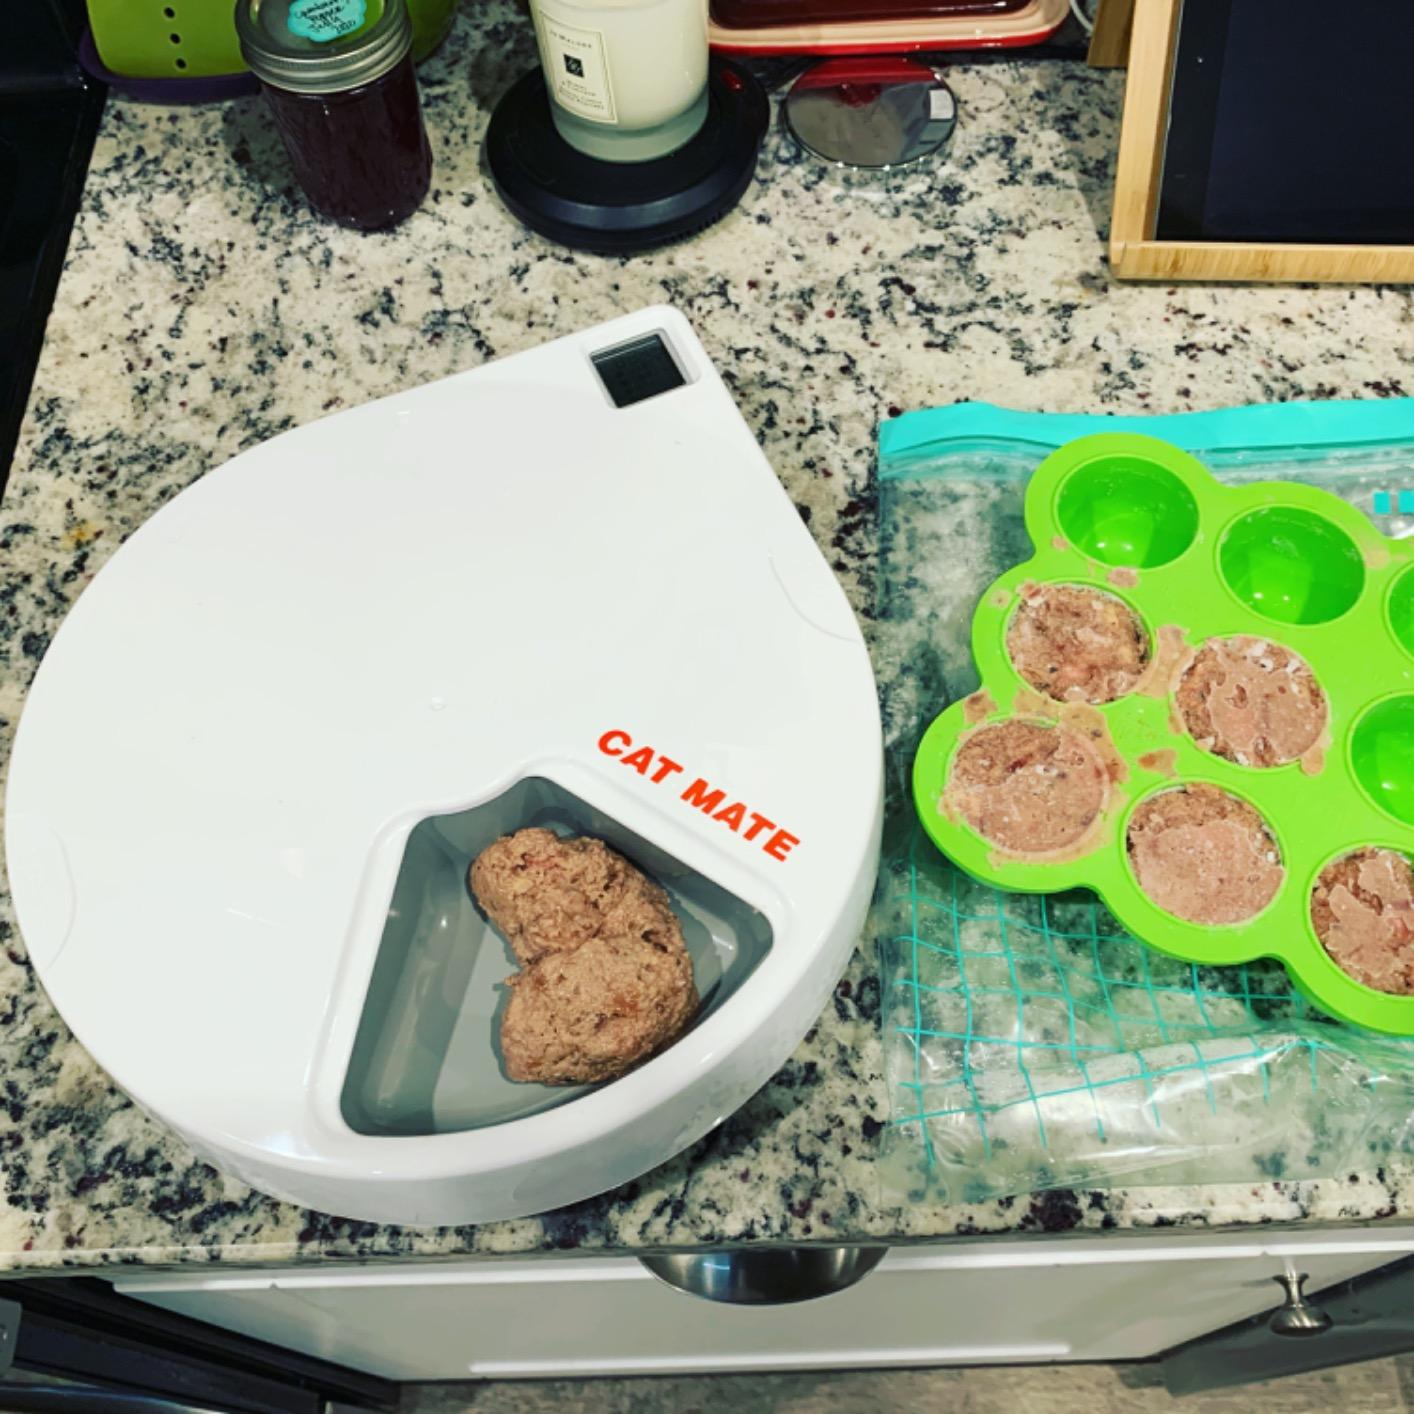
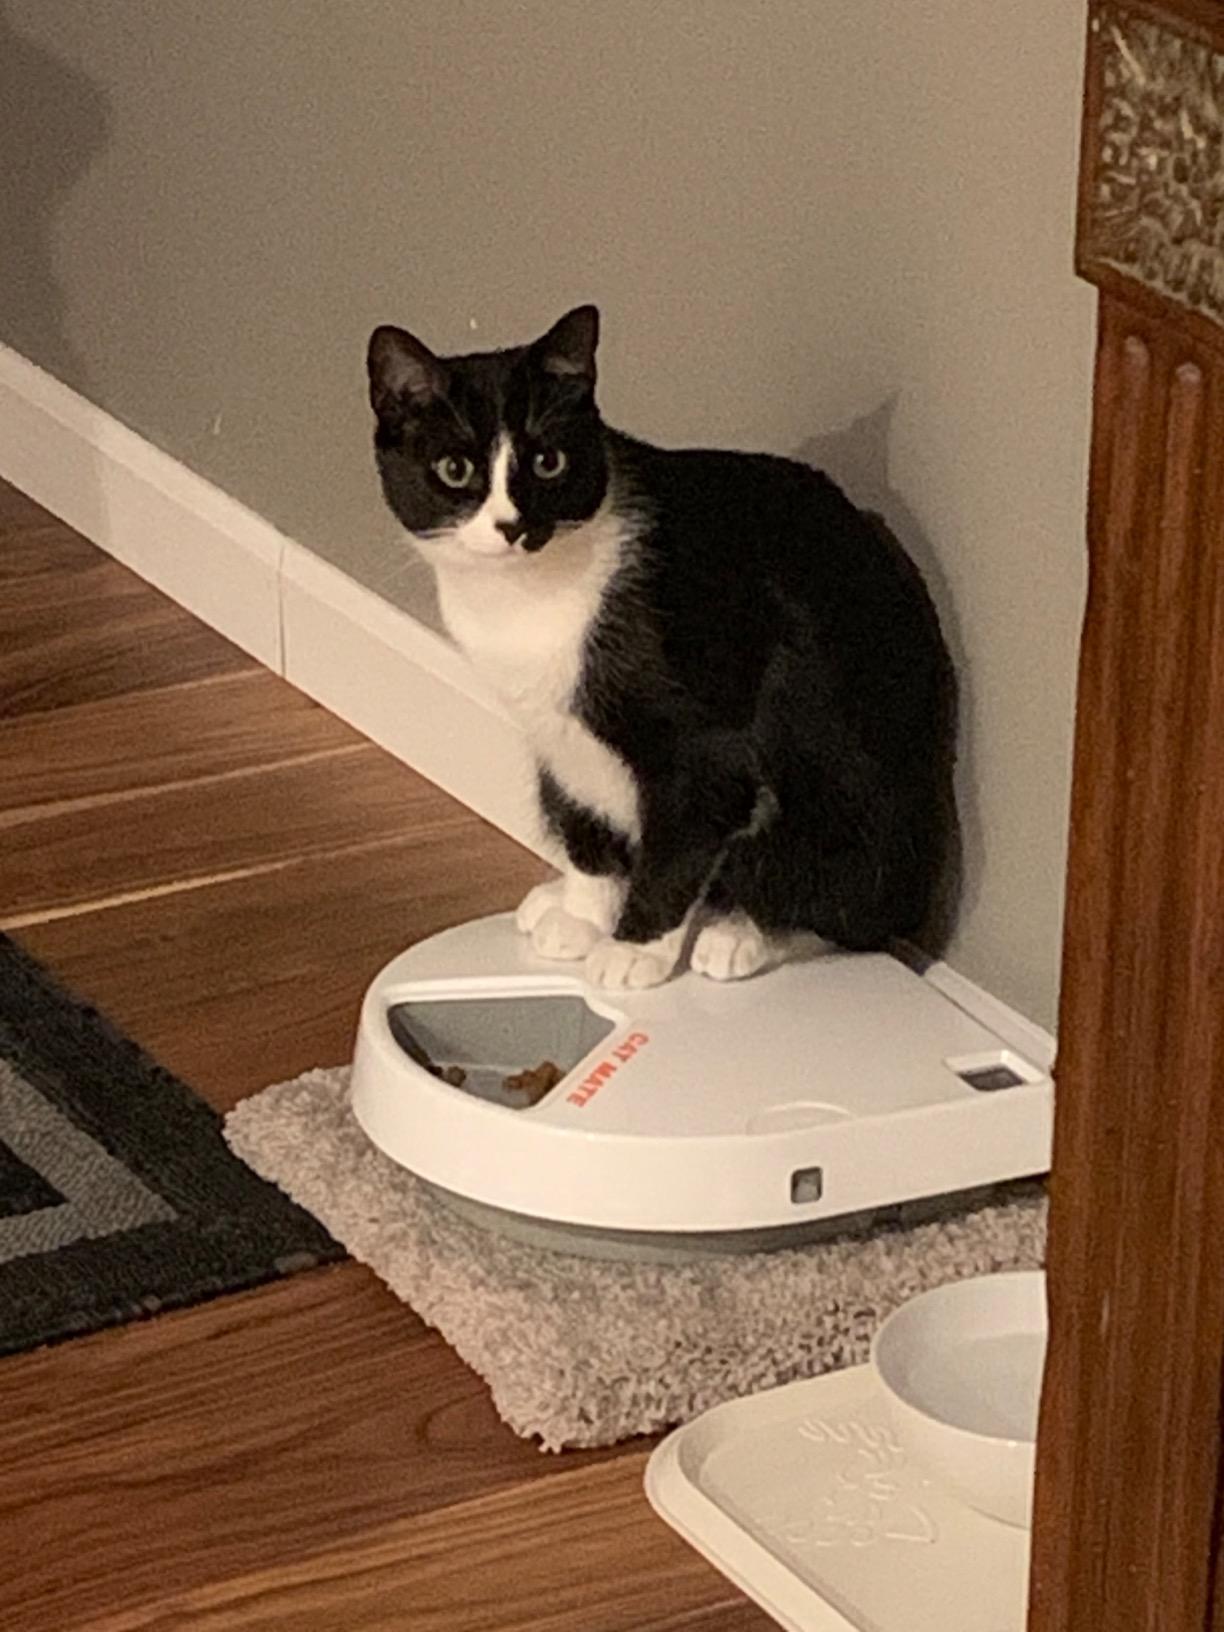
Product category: items_feeder
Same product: yes